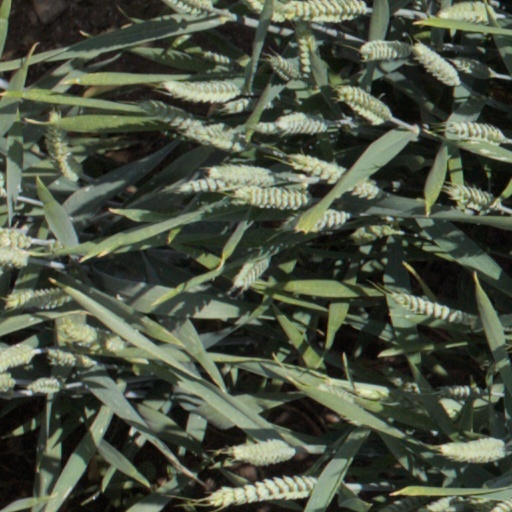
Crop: wheat